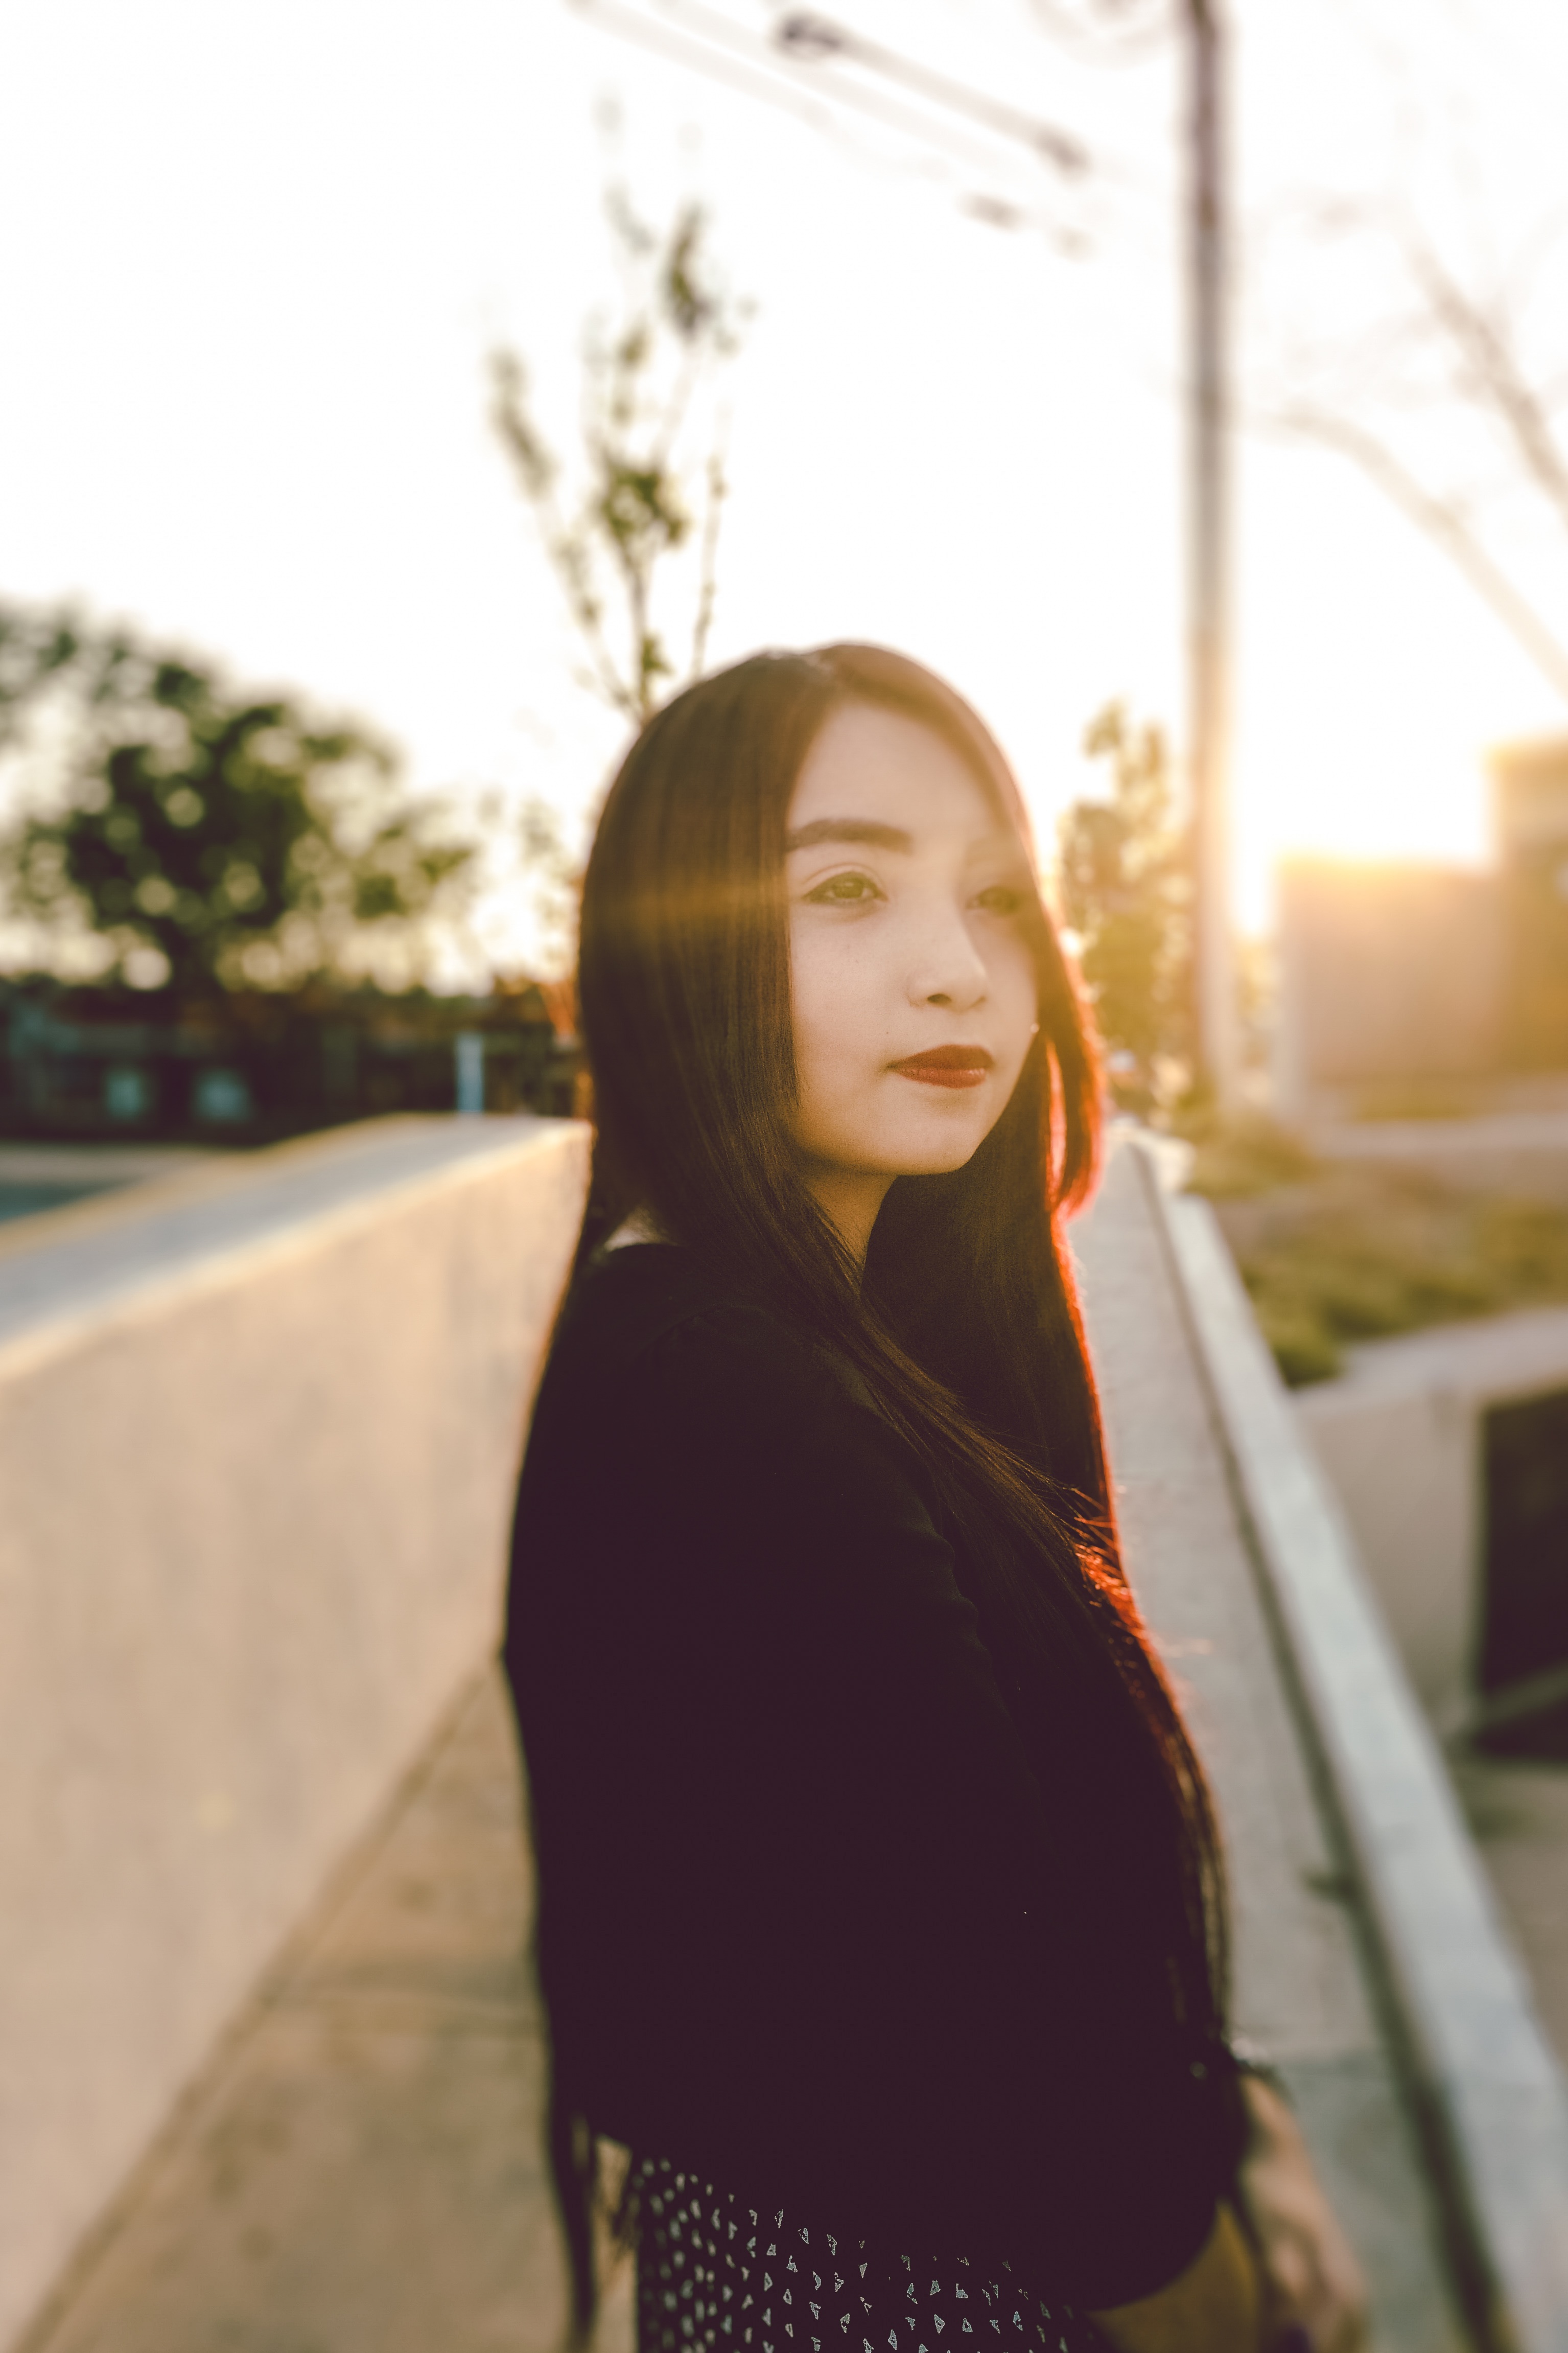
person, girl, woman, photography, portrait, model, fashion, clothing, lady, dress, photograph, beauty, photo shoot, portrait photography